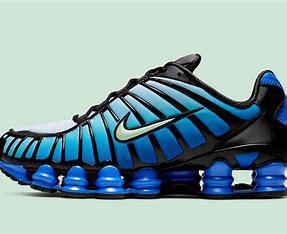
Brand: Nike
Model: Shox TL